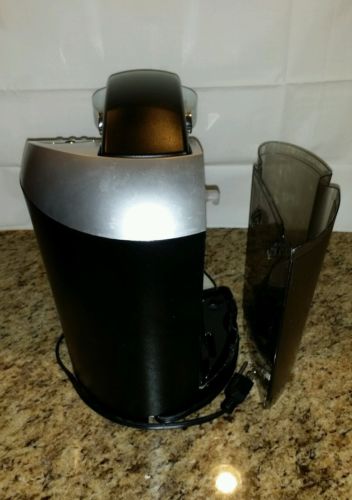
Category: coffee maker